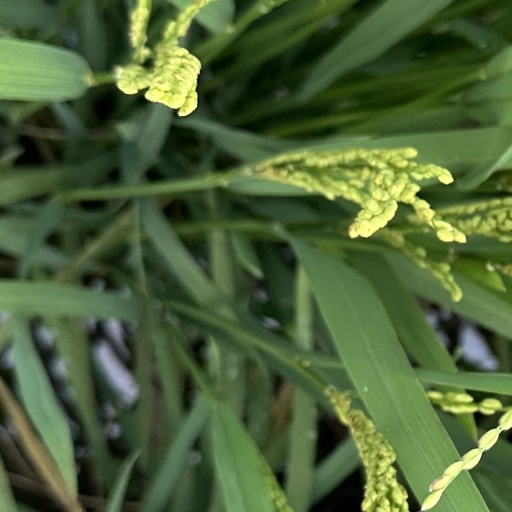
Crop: rice